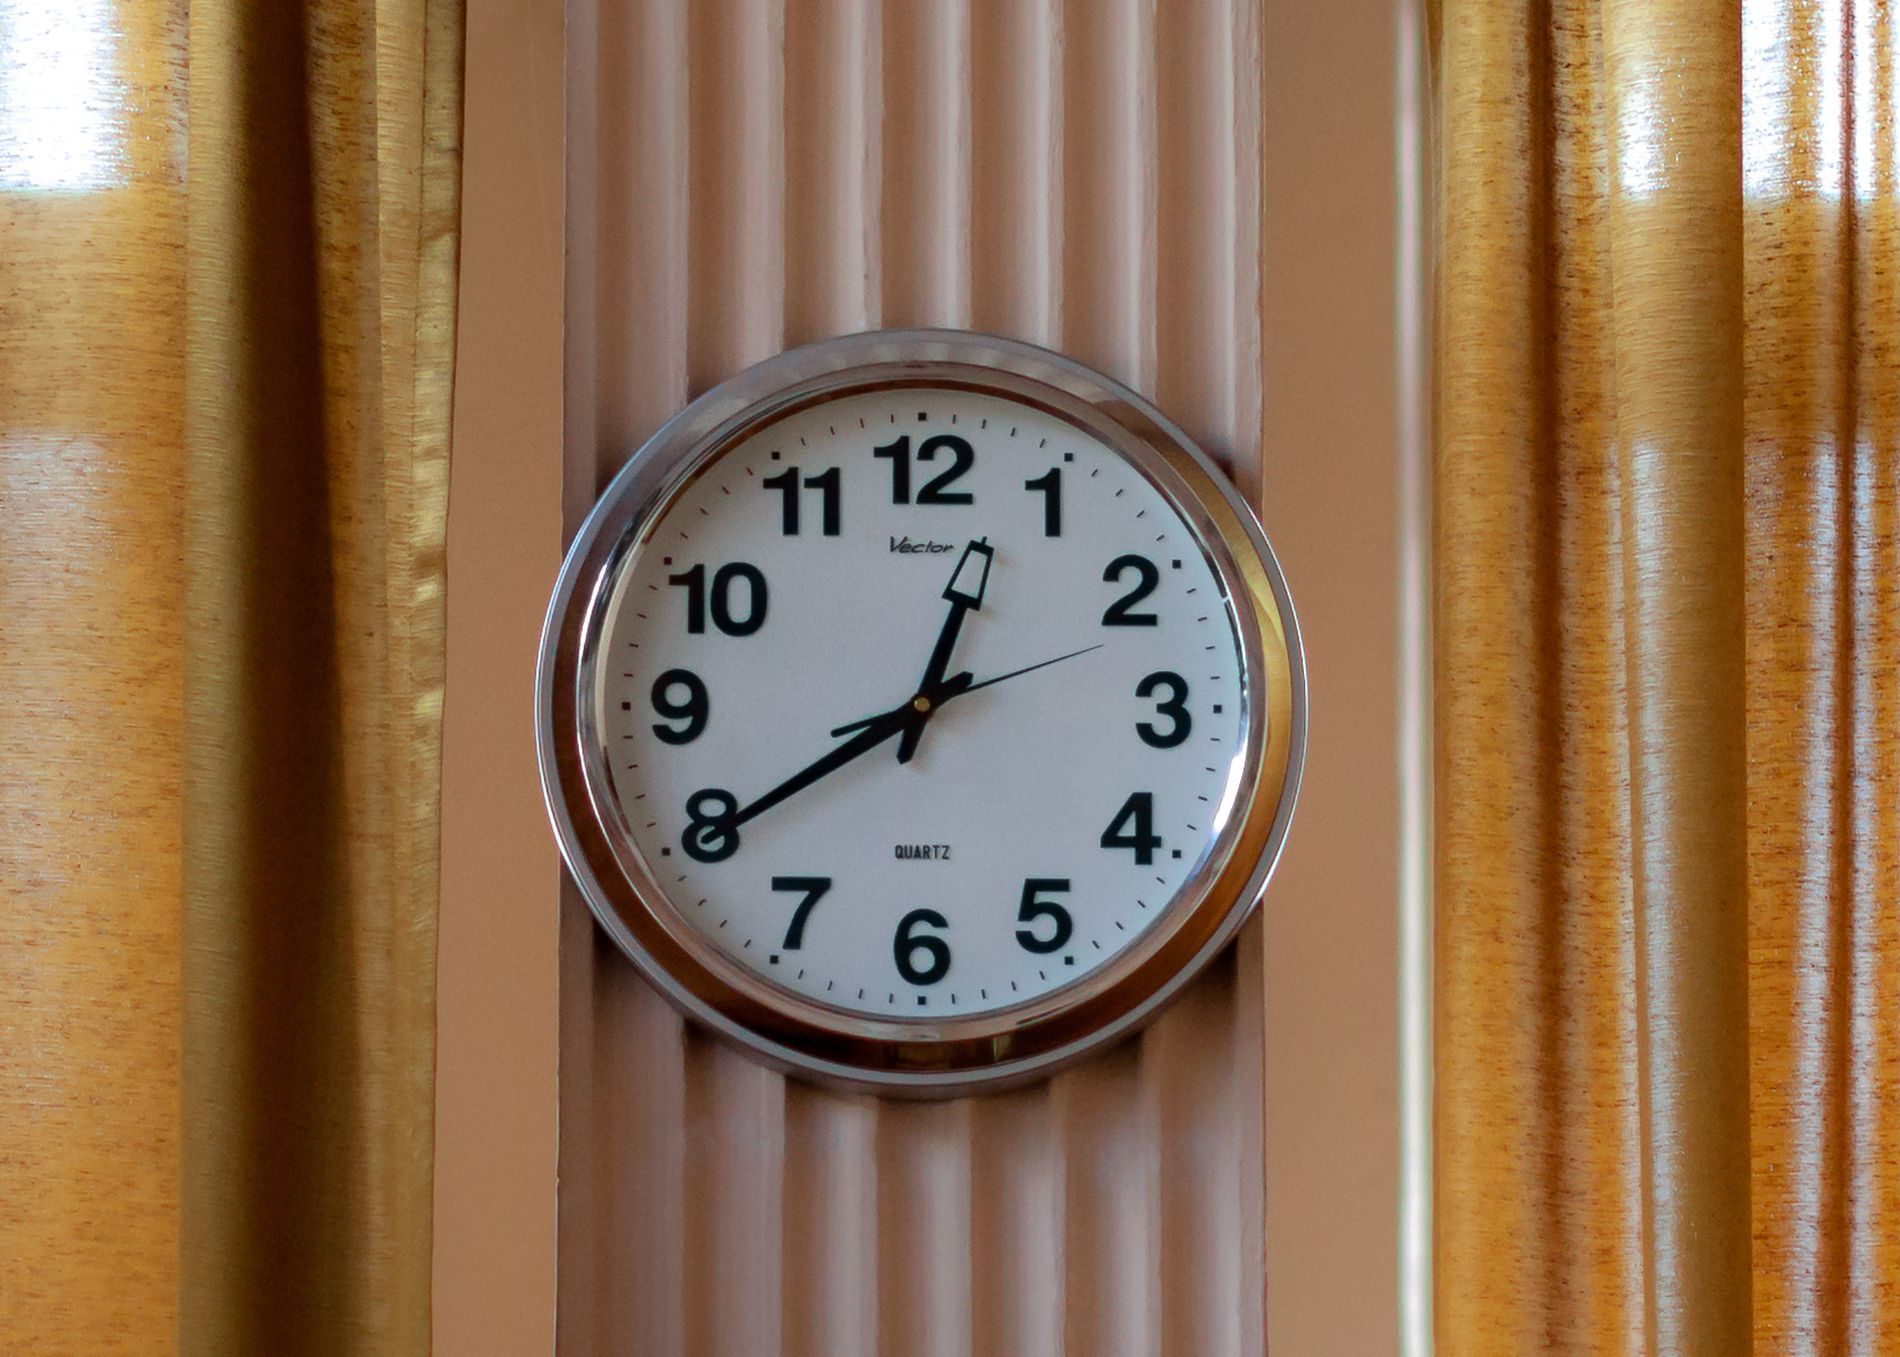
Mounted Wall clock
Round analog clock mounted on a wall. The clock has a white background black numbers and hands. It has a silver frame. The wall behind the clock has vertical textured elements. Light brown curtains are on either side of the wall.
A low angle shot focusing directly on the clock on the wall. The lighting is bright maybe light from the sun. The colors are white for the clock face, black hands and numbers, silver frame, light brown wall section, and curtains. The style is simple. The mood feels functional. The atmosphere is clear.
Labels: Clock, Analog Clock, Wall Clock, Wall, Curtains